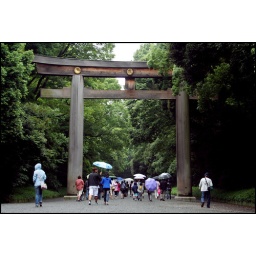
O-torii, the largest Myojin-style gate in Japan, made from 1500-year-old cypress pine trees from Taiwan. Meiji-jingu Inner Garden. Harajuku, Tokyo